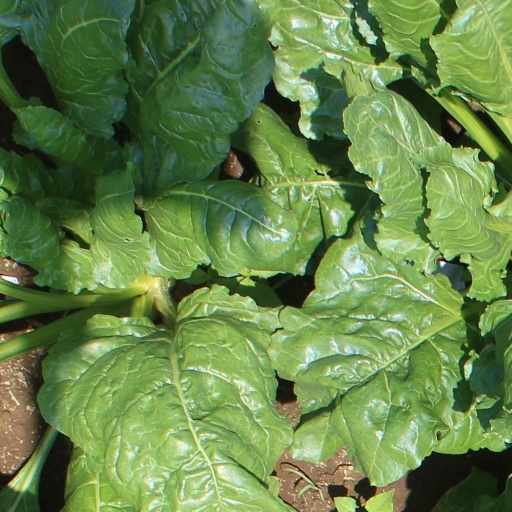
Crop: sugar beet